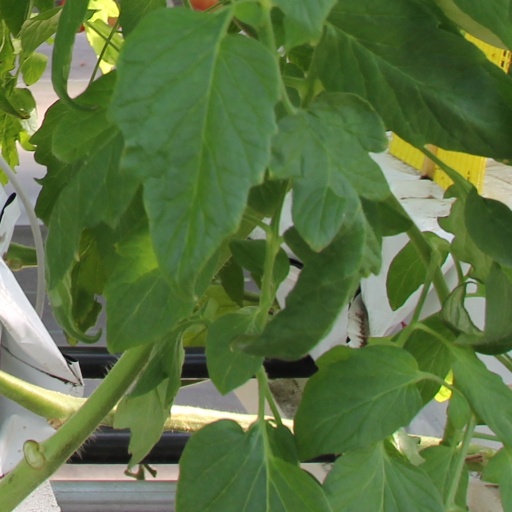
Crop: tomato